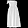
Label: Dress